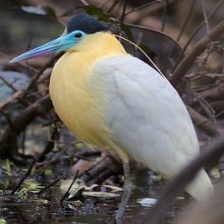
Species: CAPPED HERON
Scientific name: PILHERODIUS PILEATUS
ImageNet parent category: little_blue_heron